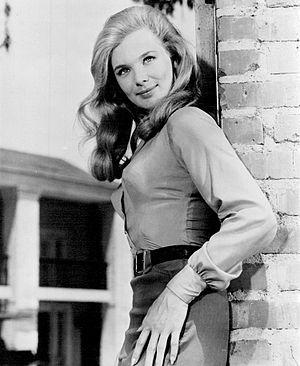
Linda Evans est une actrice américaine, née le 18 novembre 1942 à Hartford.